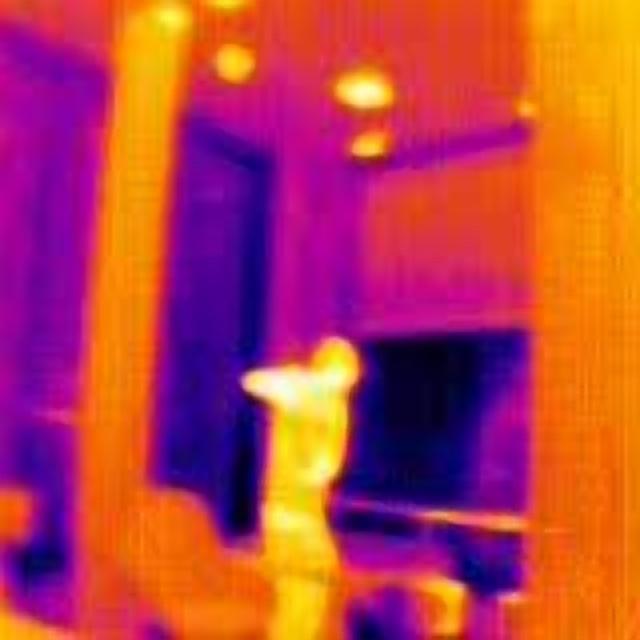
Detected objects:
label: person